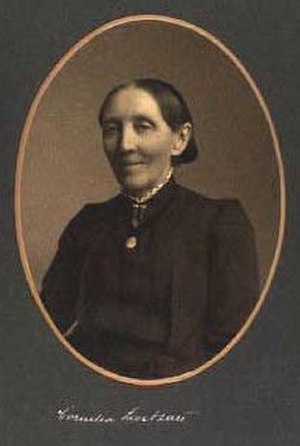
Cornelia von Levetzow
Cornelia von Levetzow